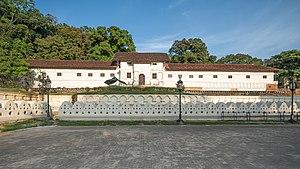
Le Temple de la Dent, ou Sri Dalada Maligawa, est un temple bouddhiste de Kandy, l'ancienne capitale du Sri Lanka. Il est situé dans le complexe palatial du Royaume de Kandy et abrite une relique de dent de Bouddha. Cette relique a longtemps joué un rôle politique important, car la posséder, c'était détenir le pouvoir sur le pays. Kandy, dernière capitale royale du pays, est inscrite au patrimoine mondial de l'UNESCO, en partie grâce au temple.